Architecture of Tokyo

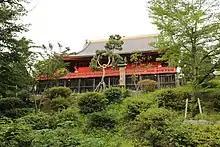
A Temple in Tokyo

Japanese architects have designed a way to build temples, furniture, and homes without using screws or nails. To keep the piece together joints are constructed to hold everything in place. However, more time-consuming, joints tend to hold up to natural disasters better than nails and screws, which is how some temples in Japan are still standing despite recent natural events.